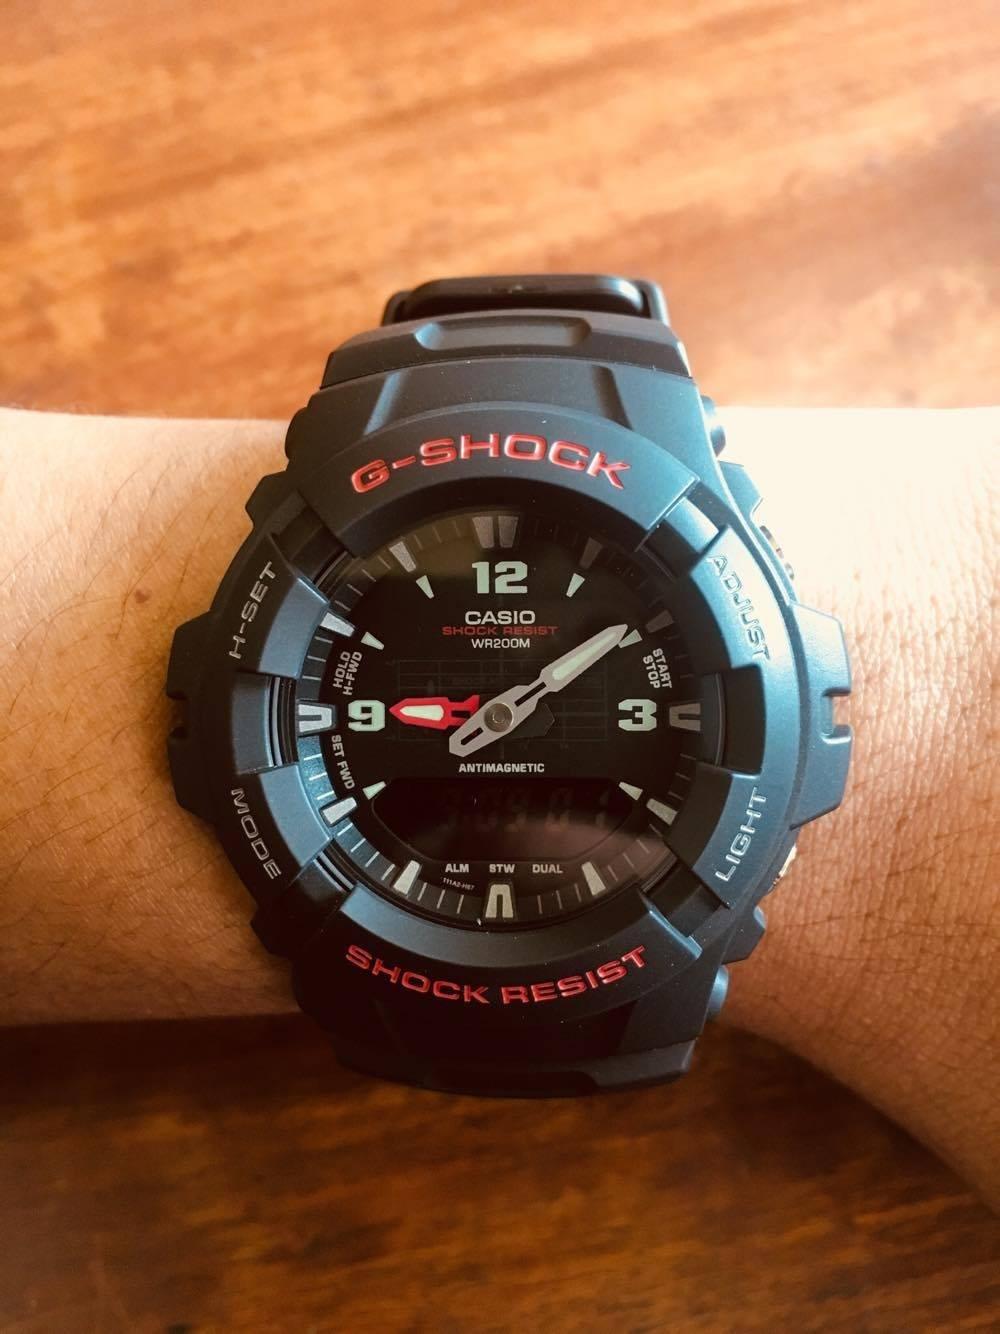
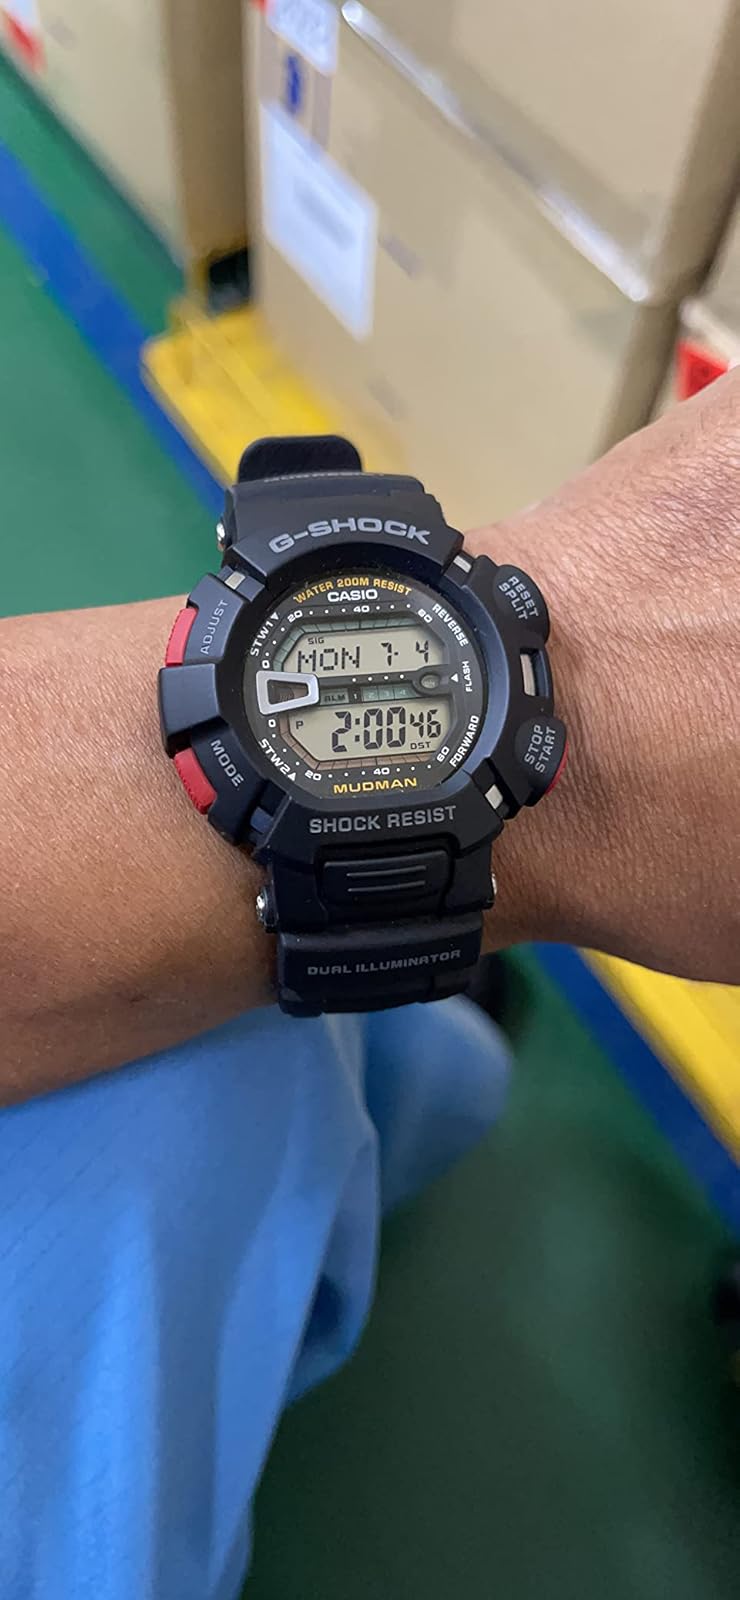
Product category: accessories_watch
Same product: no